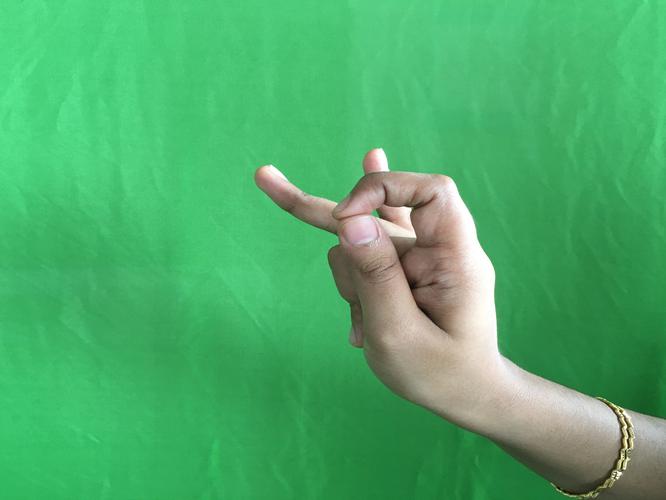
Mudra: Katakamukha_3
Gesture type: single_hand